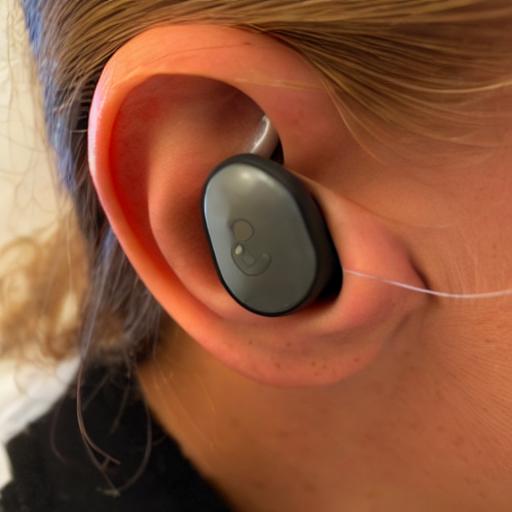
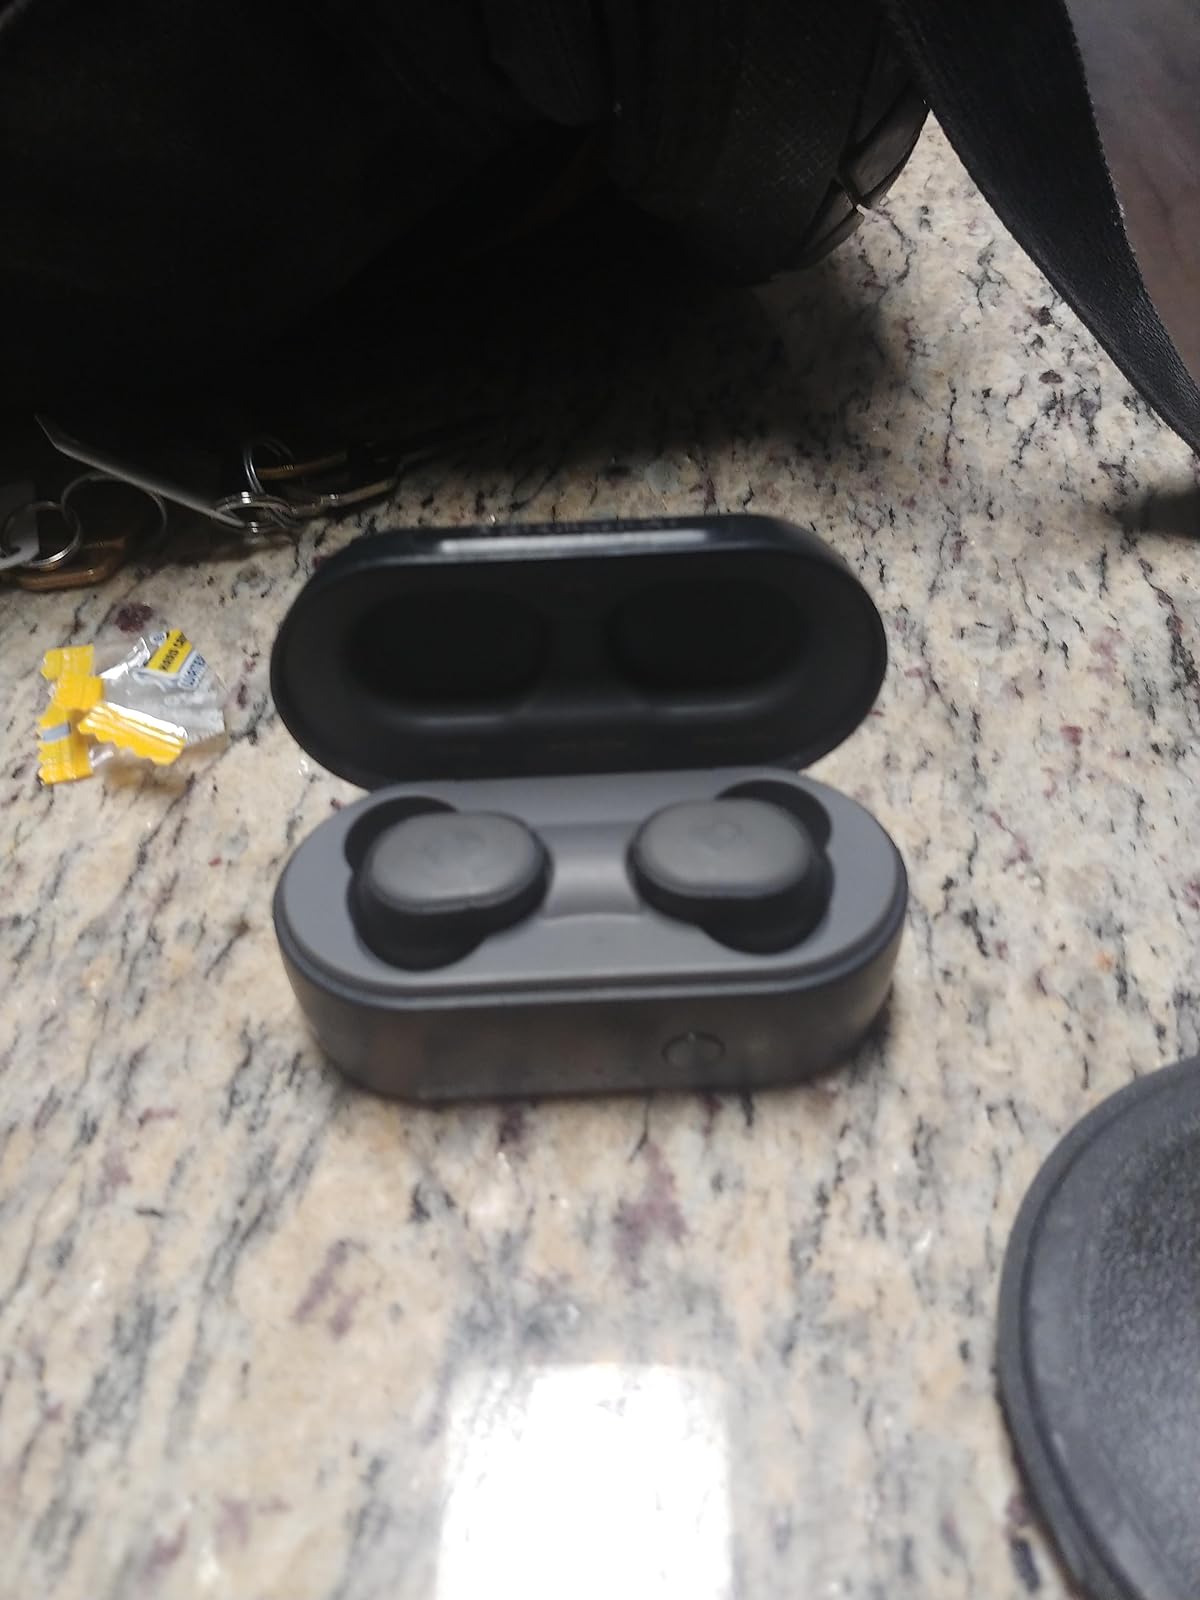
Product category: earbuds
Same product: no